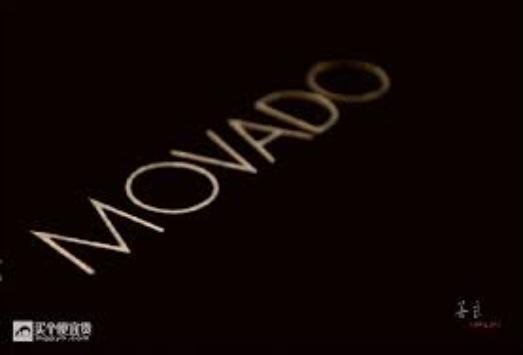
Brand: movado
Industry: Clothes